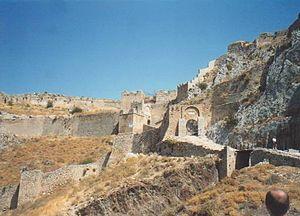
Corinthe était une Cité-État située sur l'isthme de Corinthe, l'étroite bande de terre qui relie le Péloponnèse à la Grèce continentale, entre Athènes et Sparte. La ville moderne de Corinthe se trouve à environ cinq kilomètres au nord-est des ruines antiques. Depuis 1896, des fouilles archéologiques systématiques menées par l'école américaine des études classiques à Athènes ont révélé de grandes parties de la ville antique, et des fouilles récentes menées par le ministère grec de la Culture ont mis en lumière de nouvelles découvertes archéologiques sur la cité.